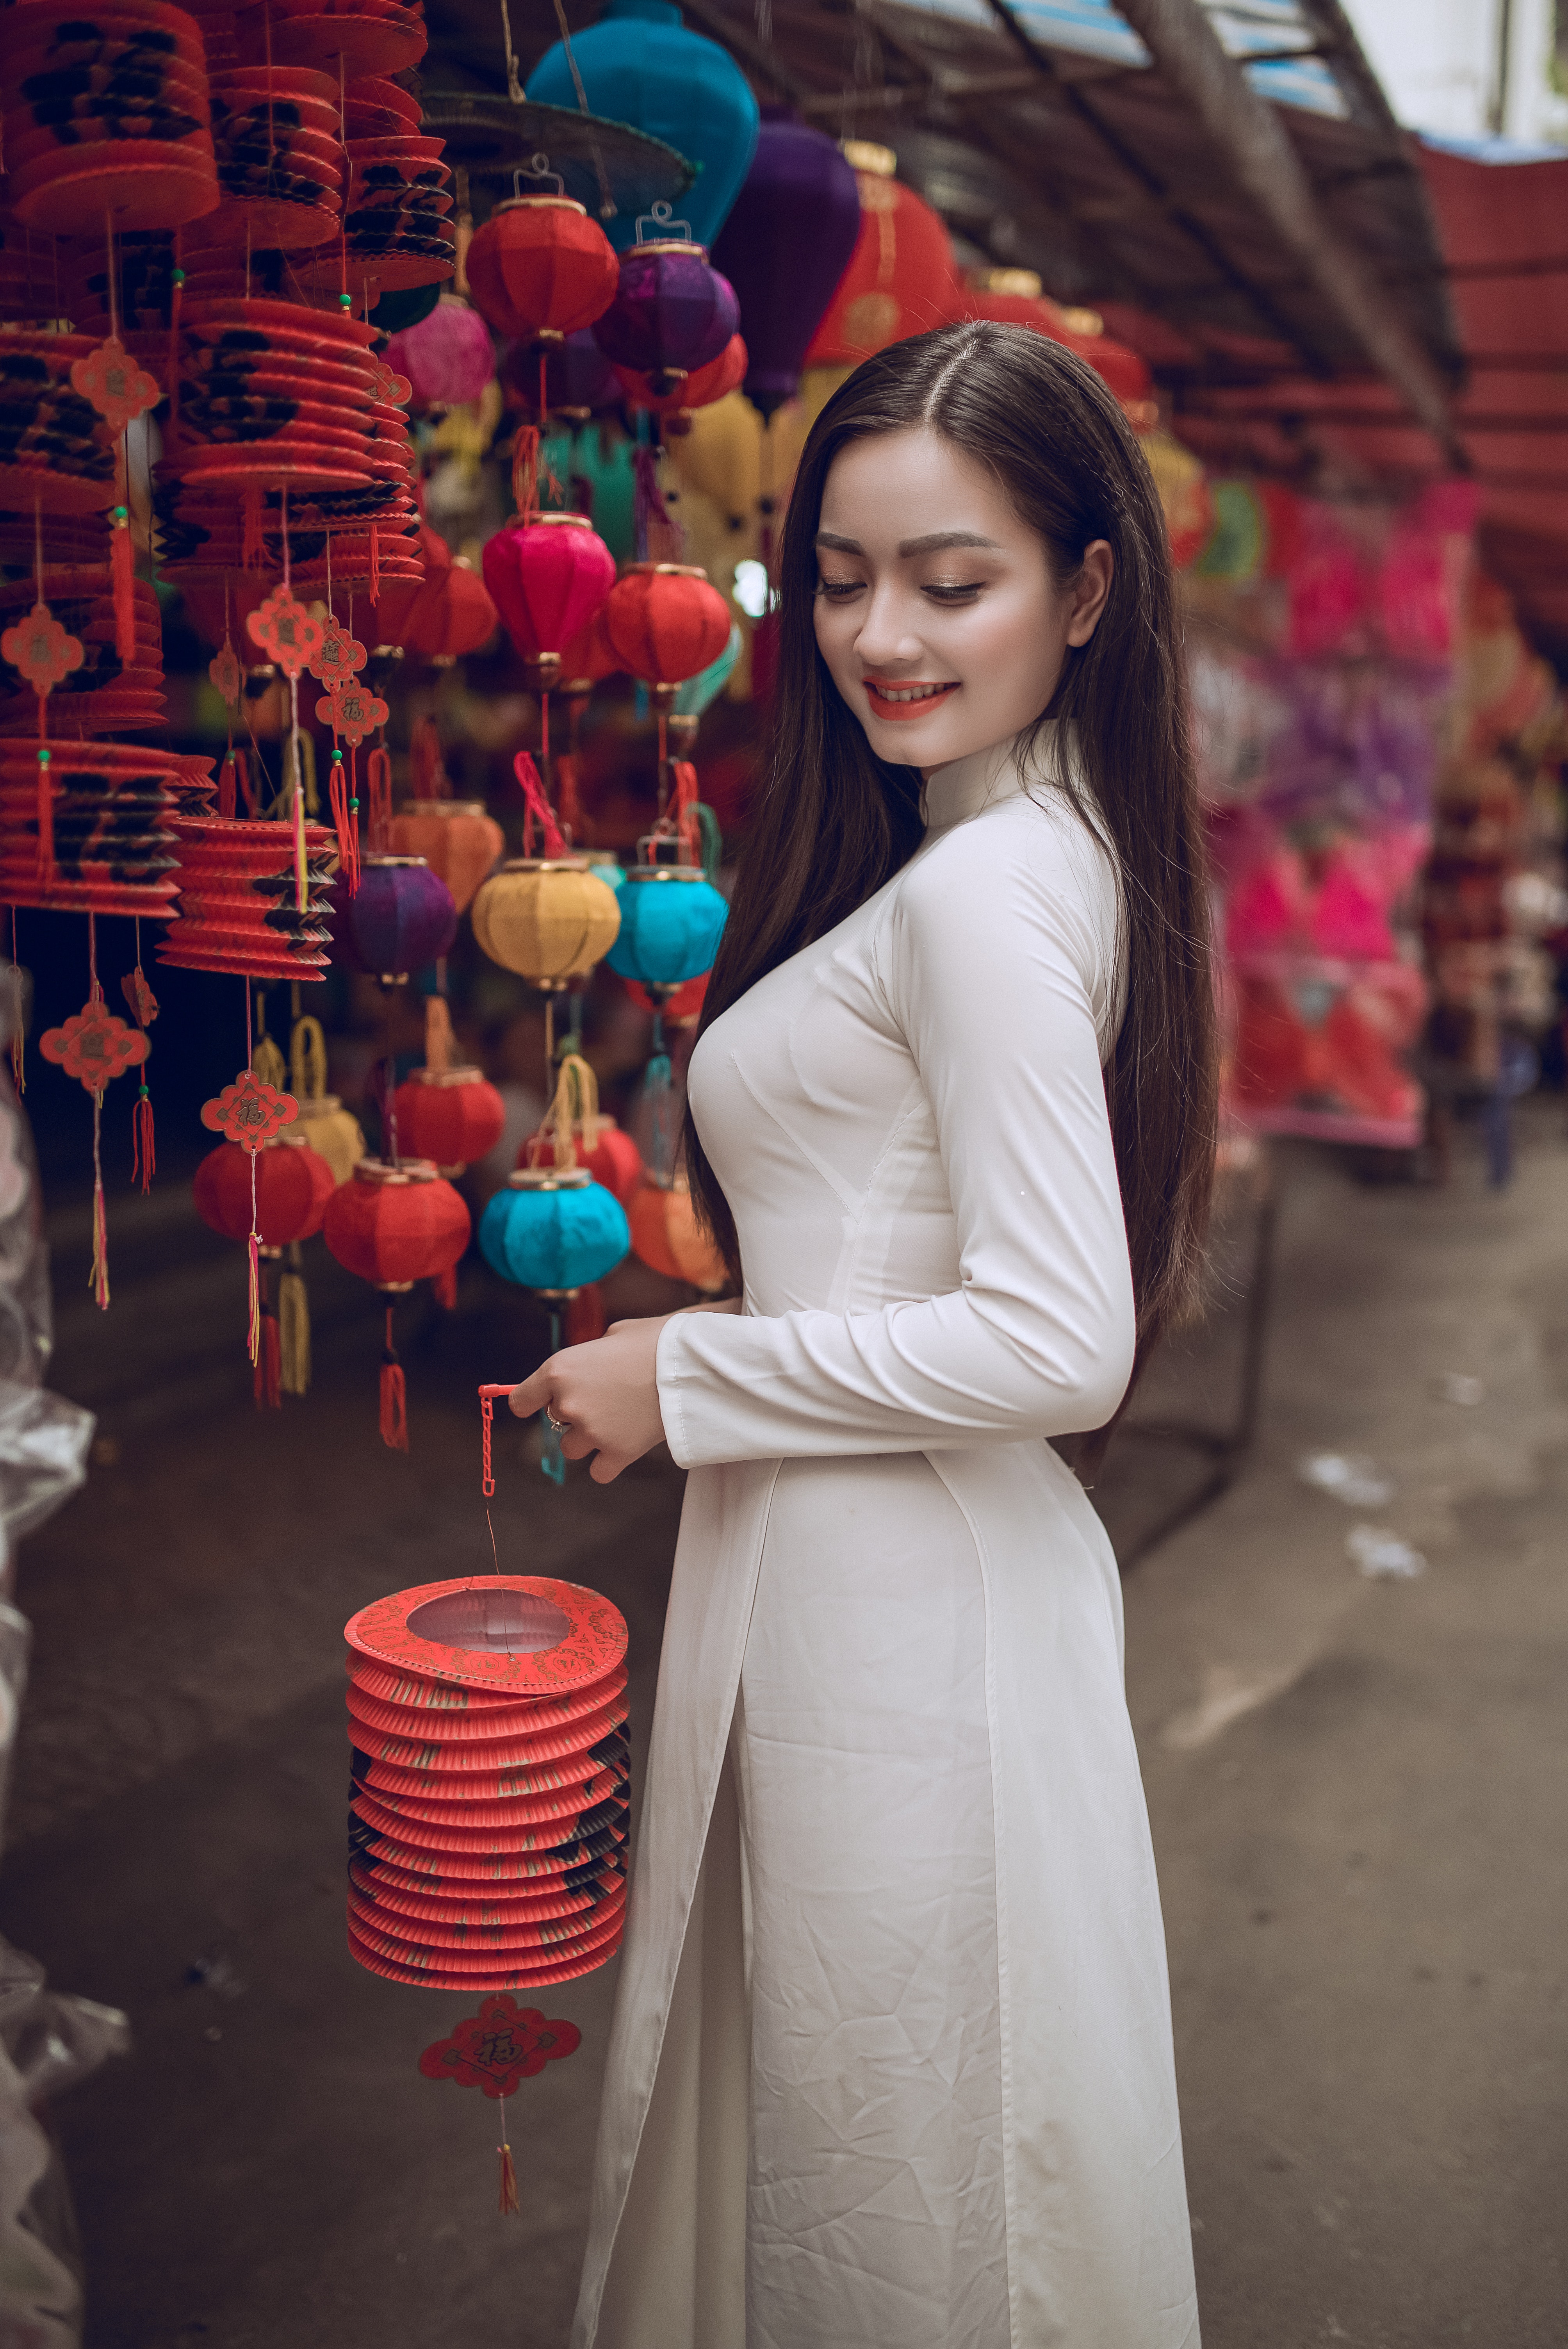
white, photograph, red, pink, beauty, skin, snapshot, fashion, dress, human, photography, textile, tradition, long hair, smile, temple, plant, flower, vacation, happy, photo shoot, style, fashion design